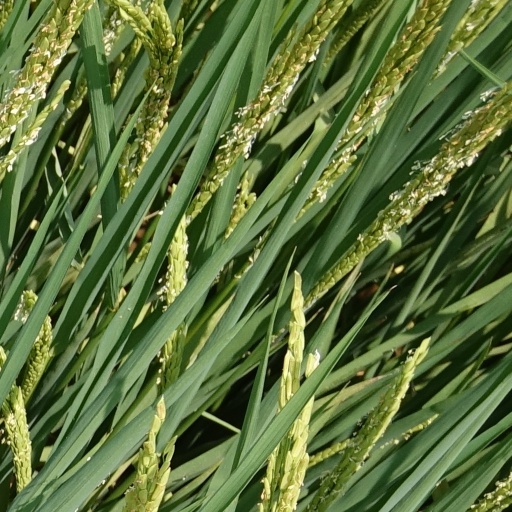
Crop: rice